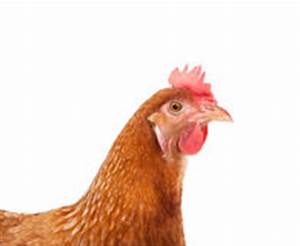
Label: chicken